Wastebasket taxon

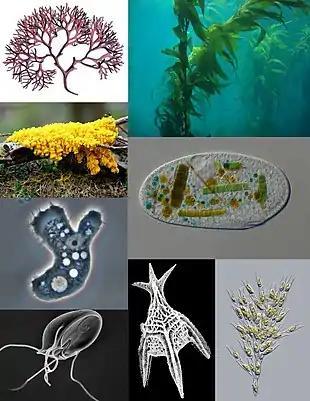
Collage of Protista, one of the best-known wastebasket taxa. The members have little in common apart from being Eukaryota that are not plants, animals or fungi.

Wastebasket taxon (also called a wastebin taxon, dustbin taxon or catch-all taxon) is a term used by some taxonomists to refer to a taxon that has the purpose of classifying organisms that do not fit anywhere else. They are typically defined by either their designated members' often superficial similarity to each other, or their "lack" of one or more distinct character states or by their "not" belonging to one or more other taxa. Wastebasket taxa are by definition either paraphyletic or polyphyletic, and are therefore not considered valid taxa under strict cladistic rules of taxonomy. The name of a wastebasket taxon may in some cases be retained as the designation of an evolutionary grade, however.